General Instrument SP0256

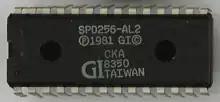
SP0256-AL2 integrated circuit

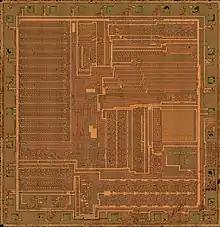
SP0250 die shot

GI SP0256 refers to a family of closely related voice synthesis NMOS LSI chips manufactured by General Instrument in the early 1980s, able to model the human vocal tract by a software programmable digital filter, creating a digital output converted into an analog signal through an external low-pass filter. The SP0256 includes 2 KB of mask ROM. The various versions of SP0256 differ primarily in the voice data programmed into their mask ROMs.